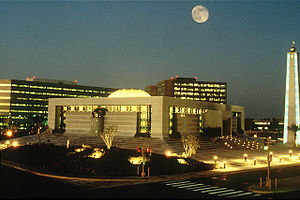
Saudi-Arabien / Økonomi
Hovedkvarteret for Saudi Aramco, det statslige olieselskab.
Saudi-Arabien, officielt Kongeriget Saudi-Arabien, er et land i Mellemøsten og det største land på den Arabiske Halvø.